Whitecourt

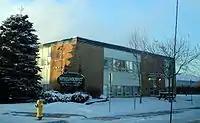
Town office in downtown Whitecourt

Travis Roche and Rocky Thompson are current and former professional hockey players that were raised in Whitecourt. Roche played 60 games in the National Hockey League (NHL) between the Minnesota Wild and Phoenix Coyotes and now plays for SC Bern in Switzerland's National League A. He has represented Team Canada at the Spengler Cup on numerous occasions, winning gold at the 2012 tournament. Thompson played 25 games in the NHL between the Calgary Flames and Florida Panthers and was an assistant coach for the Edmonton Oilers in the National Hockey League.